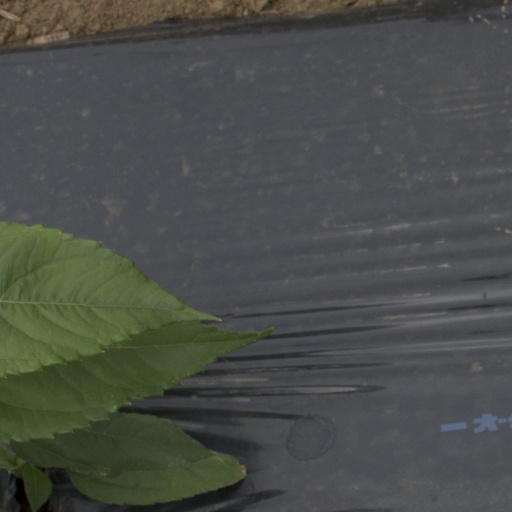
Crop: Jerusalem artichoke